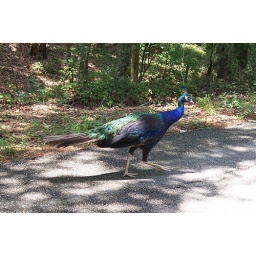
This guy was just wandering down the street on some back road in Louisiana